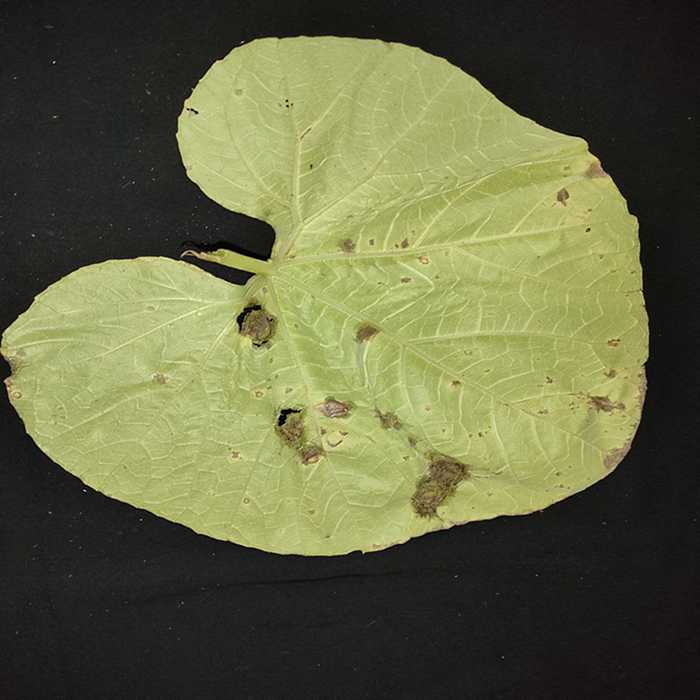
Plant: Bottle gourd
Label: Downey mildew